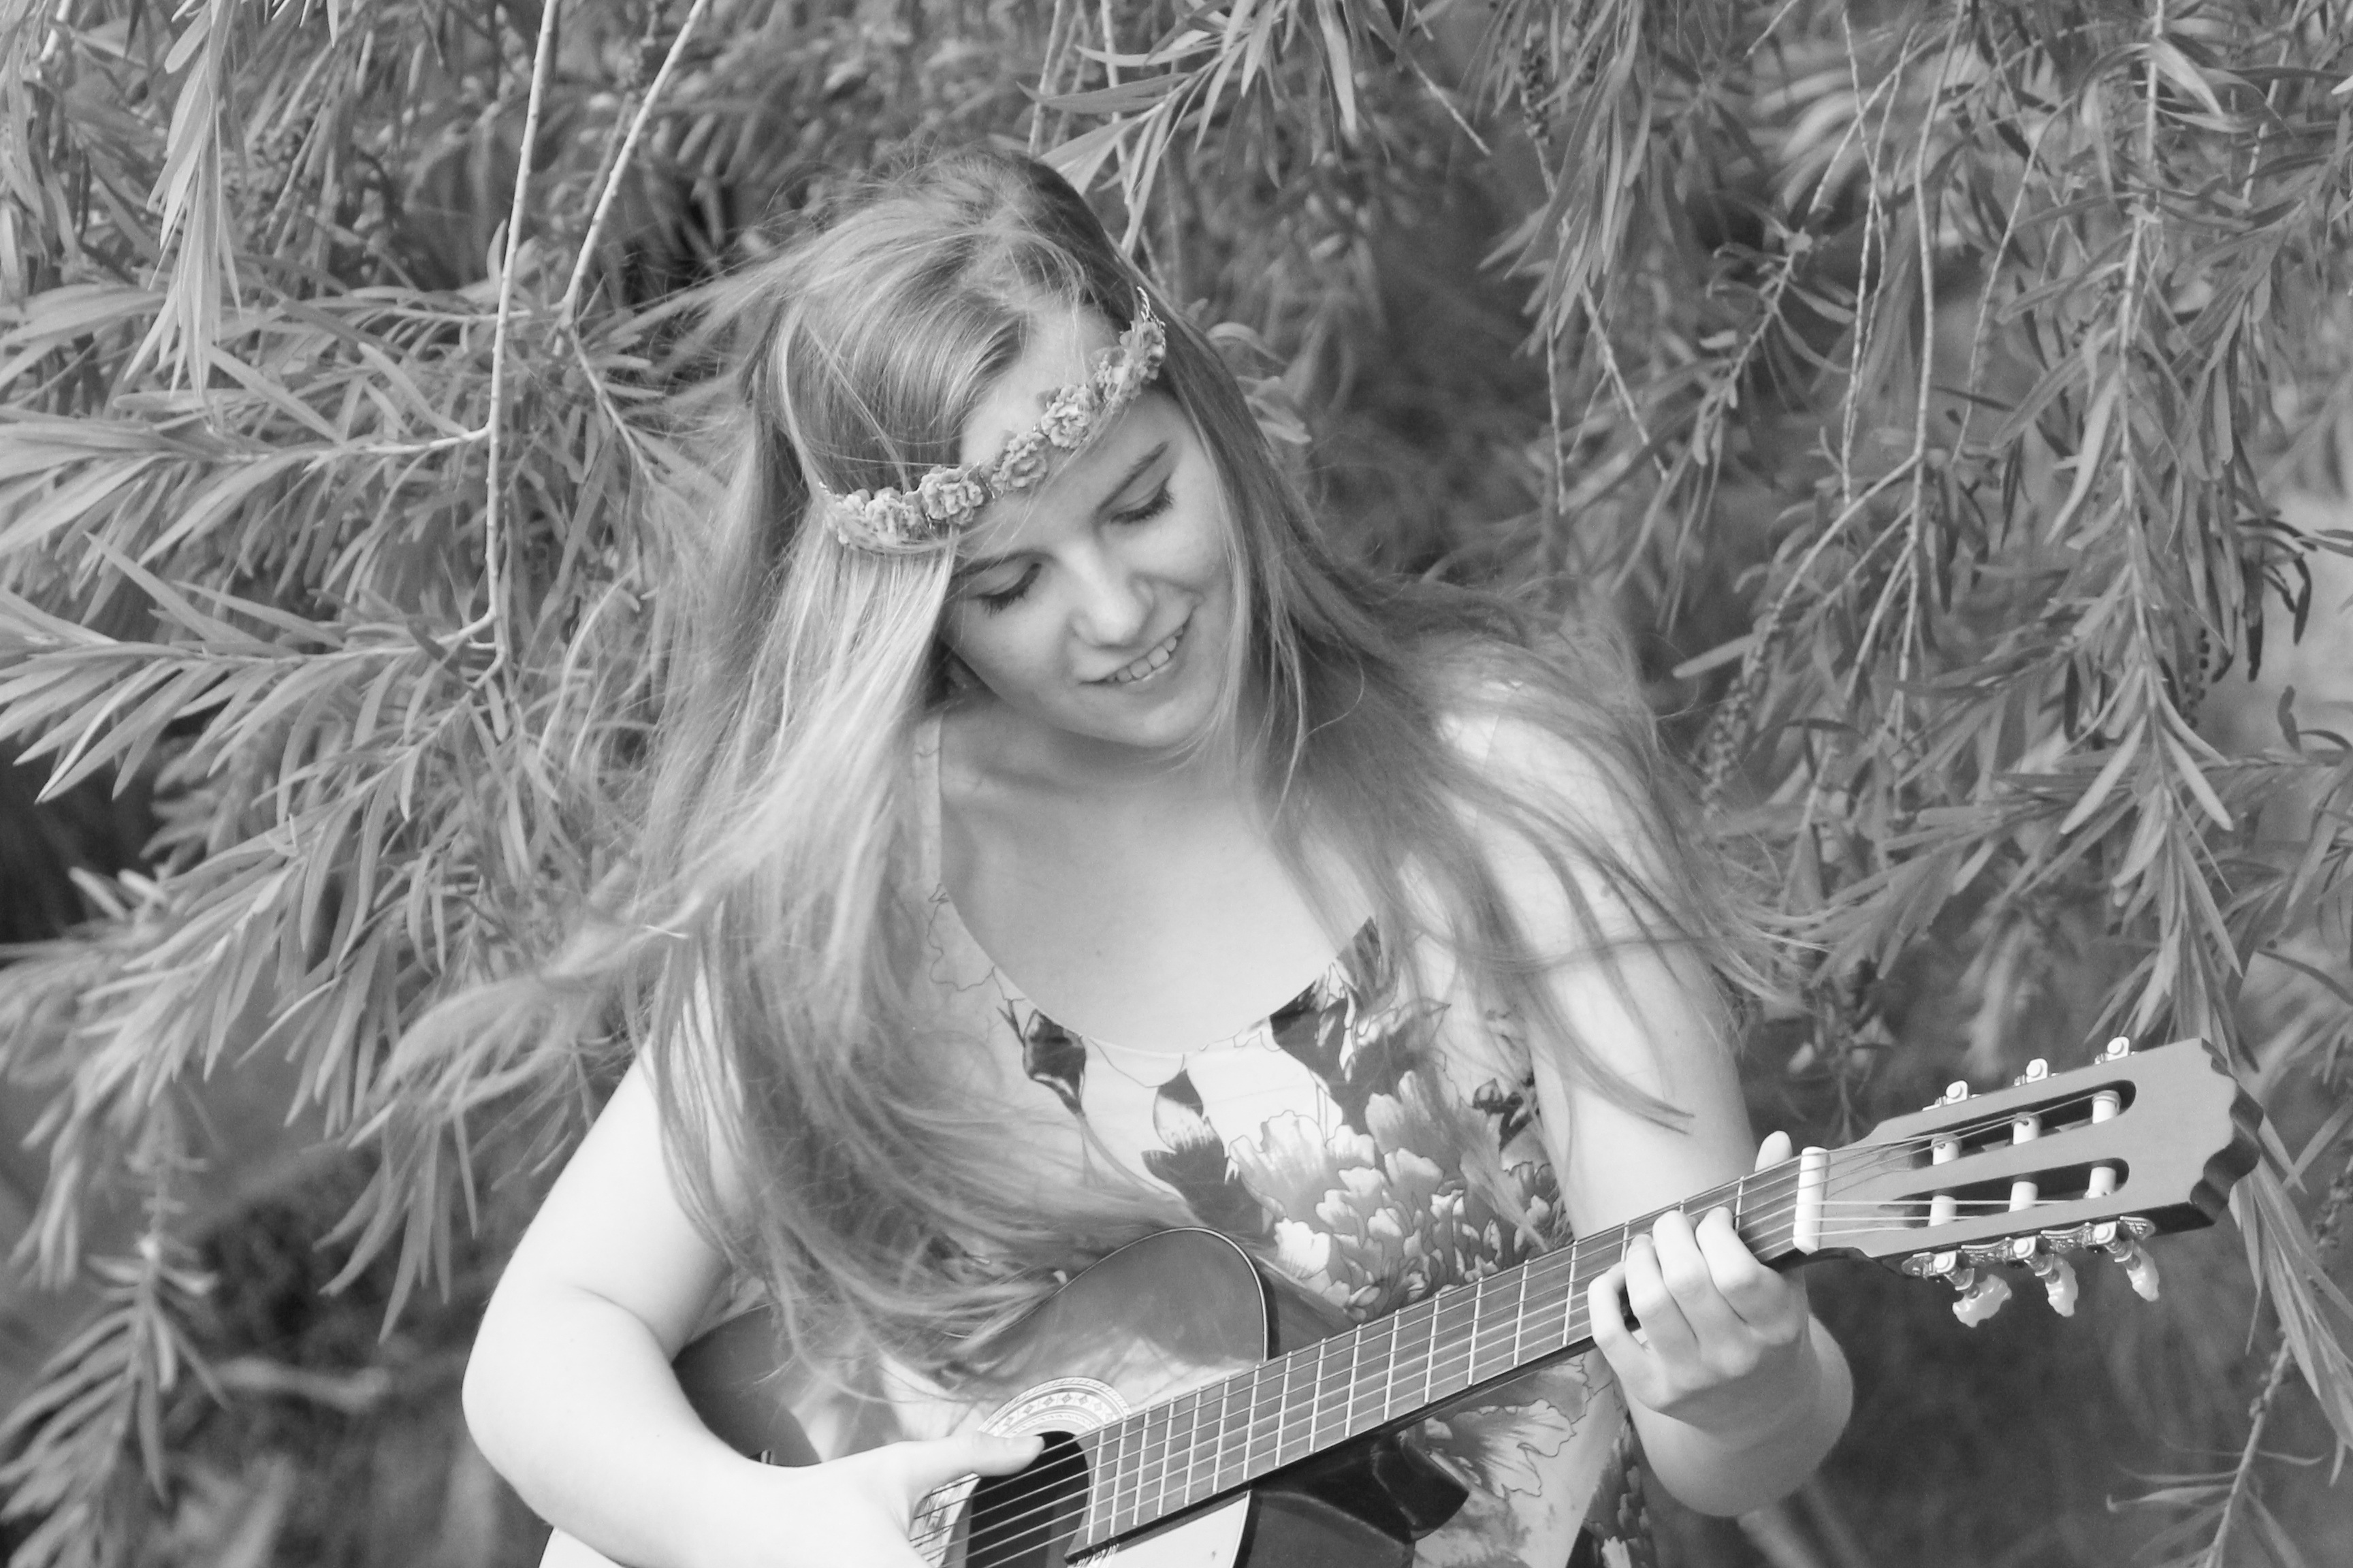
person, music, black and white, girl, woman, white, photography, play, guitar, model, young, spring, instrument, fashion, monochrome, lady, stringed instrument, photograph, beauty, blond, guitarist, photo shoot, monochrome photography, portrait photography